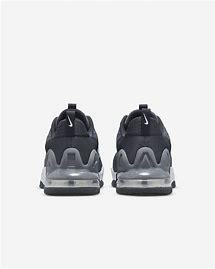
Brand: Nike
Model: Air Max Alpha 5